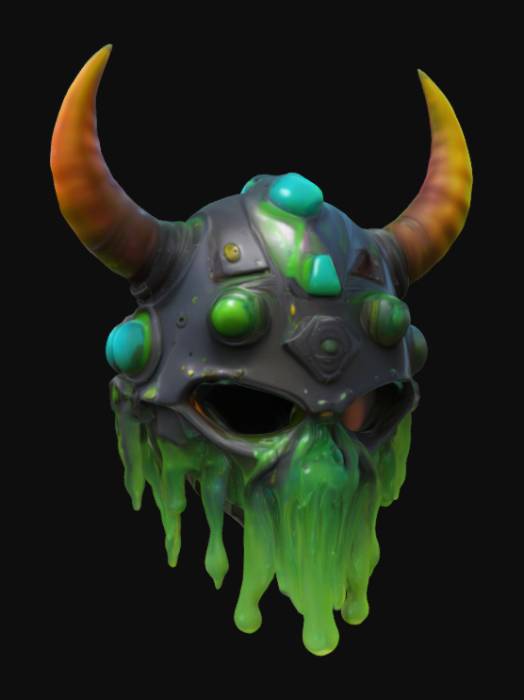
미적 점수 (1~10점): 8